Großer Kellenberg

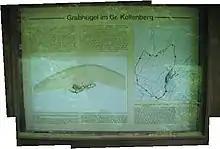
Information board about the Kellenberg tumulus

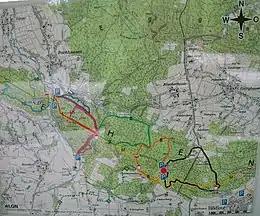
Map section with the Großer Kellenberg. The circular walk around the Kellenberg is marked by the orange line and no. 8

The Großer Kellenberg is the westernmost hill on the main chain of the Wiehen that attains a height of over 200 metres. It is thus also the highest hill in the Lower Saxon part of the main chain of the Wiehen Hills. That said, the hill is not the highest point in the borough of Melle – this is in the Melle Hills, that lie to the west but are just a secondary chain of the Wiehen.